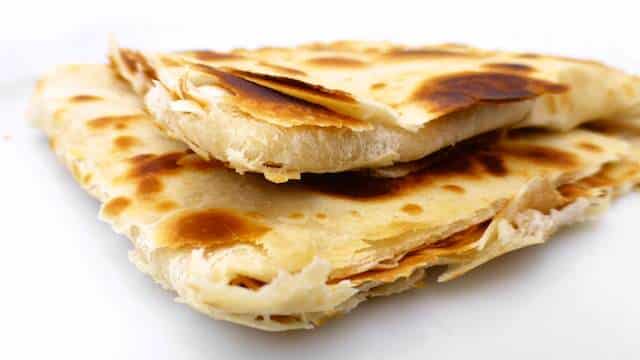
Dish: chapati